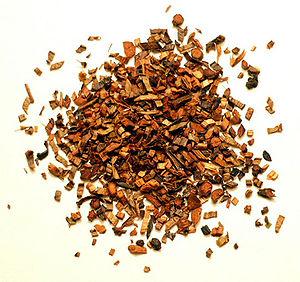
Le Honeybush en anglais ou 'Heuningbos' en Afrikaans, parfois en français 'buisson à miel', de son nom scientifique Cyclopia, est un genre de plantes de la famille des Fabaceae habituellement utilisées comme infusion à la manière du thé. Il pousse dans diverses régions méridionales d'Afrique du Sud, et est apparenté au rooibos.